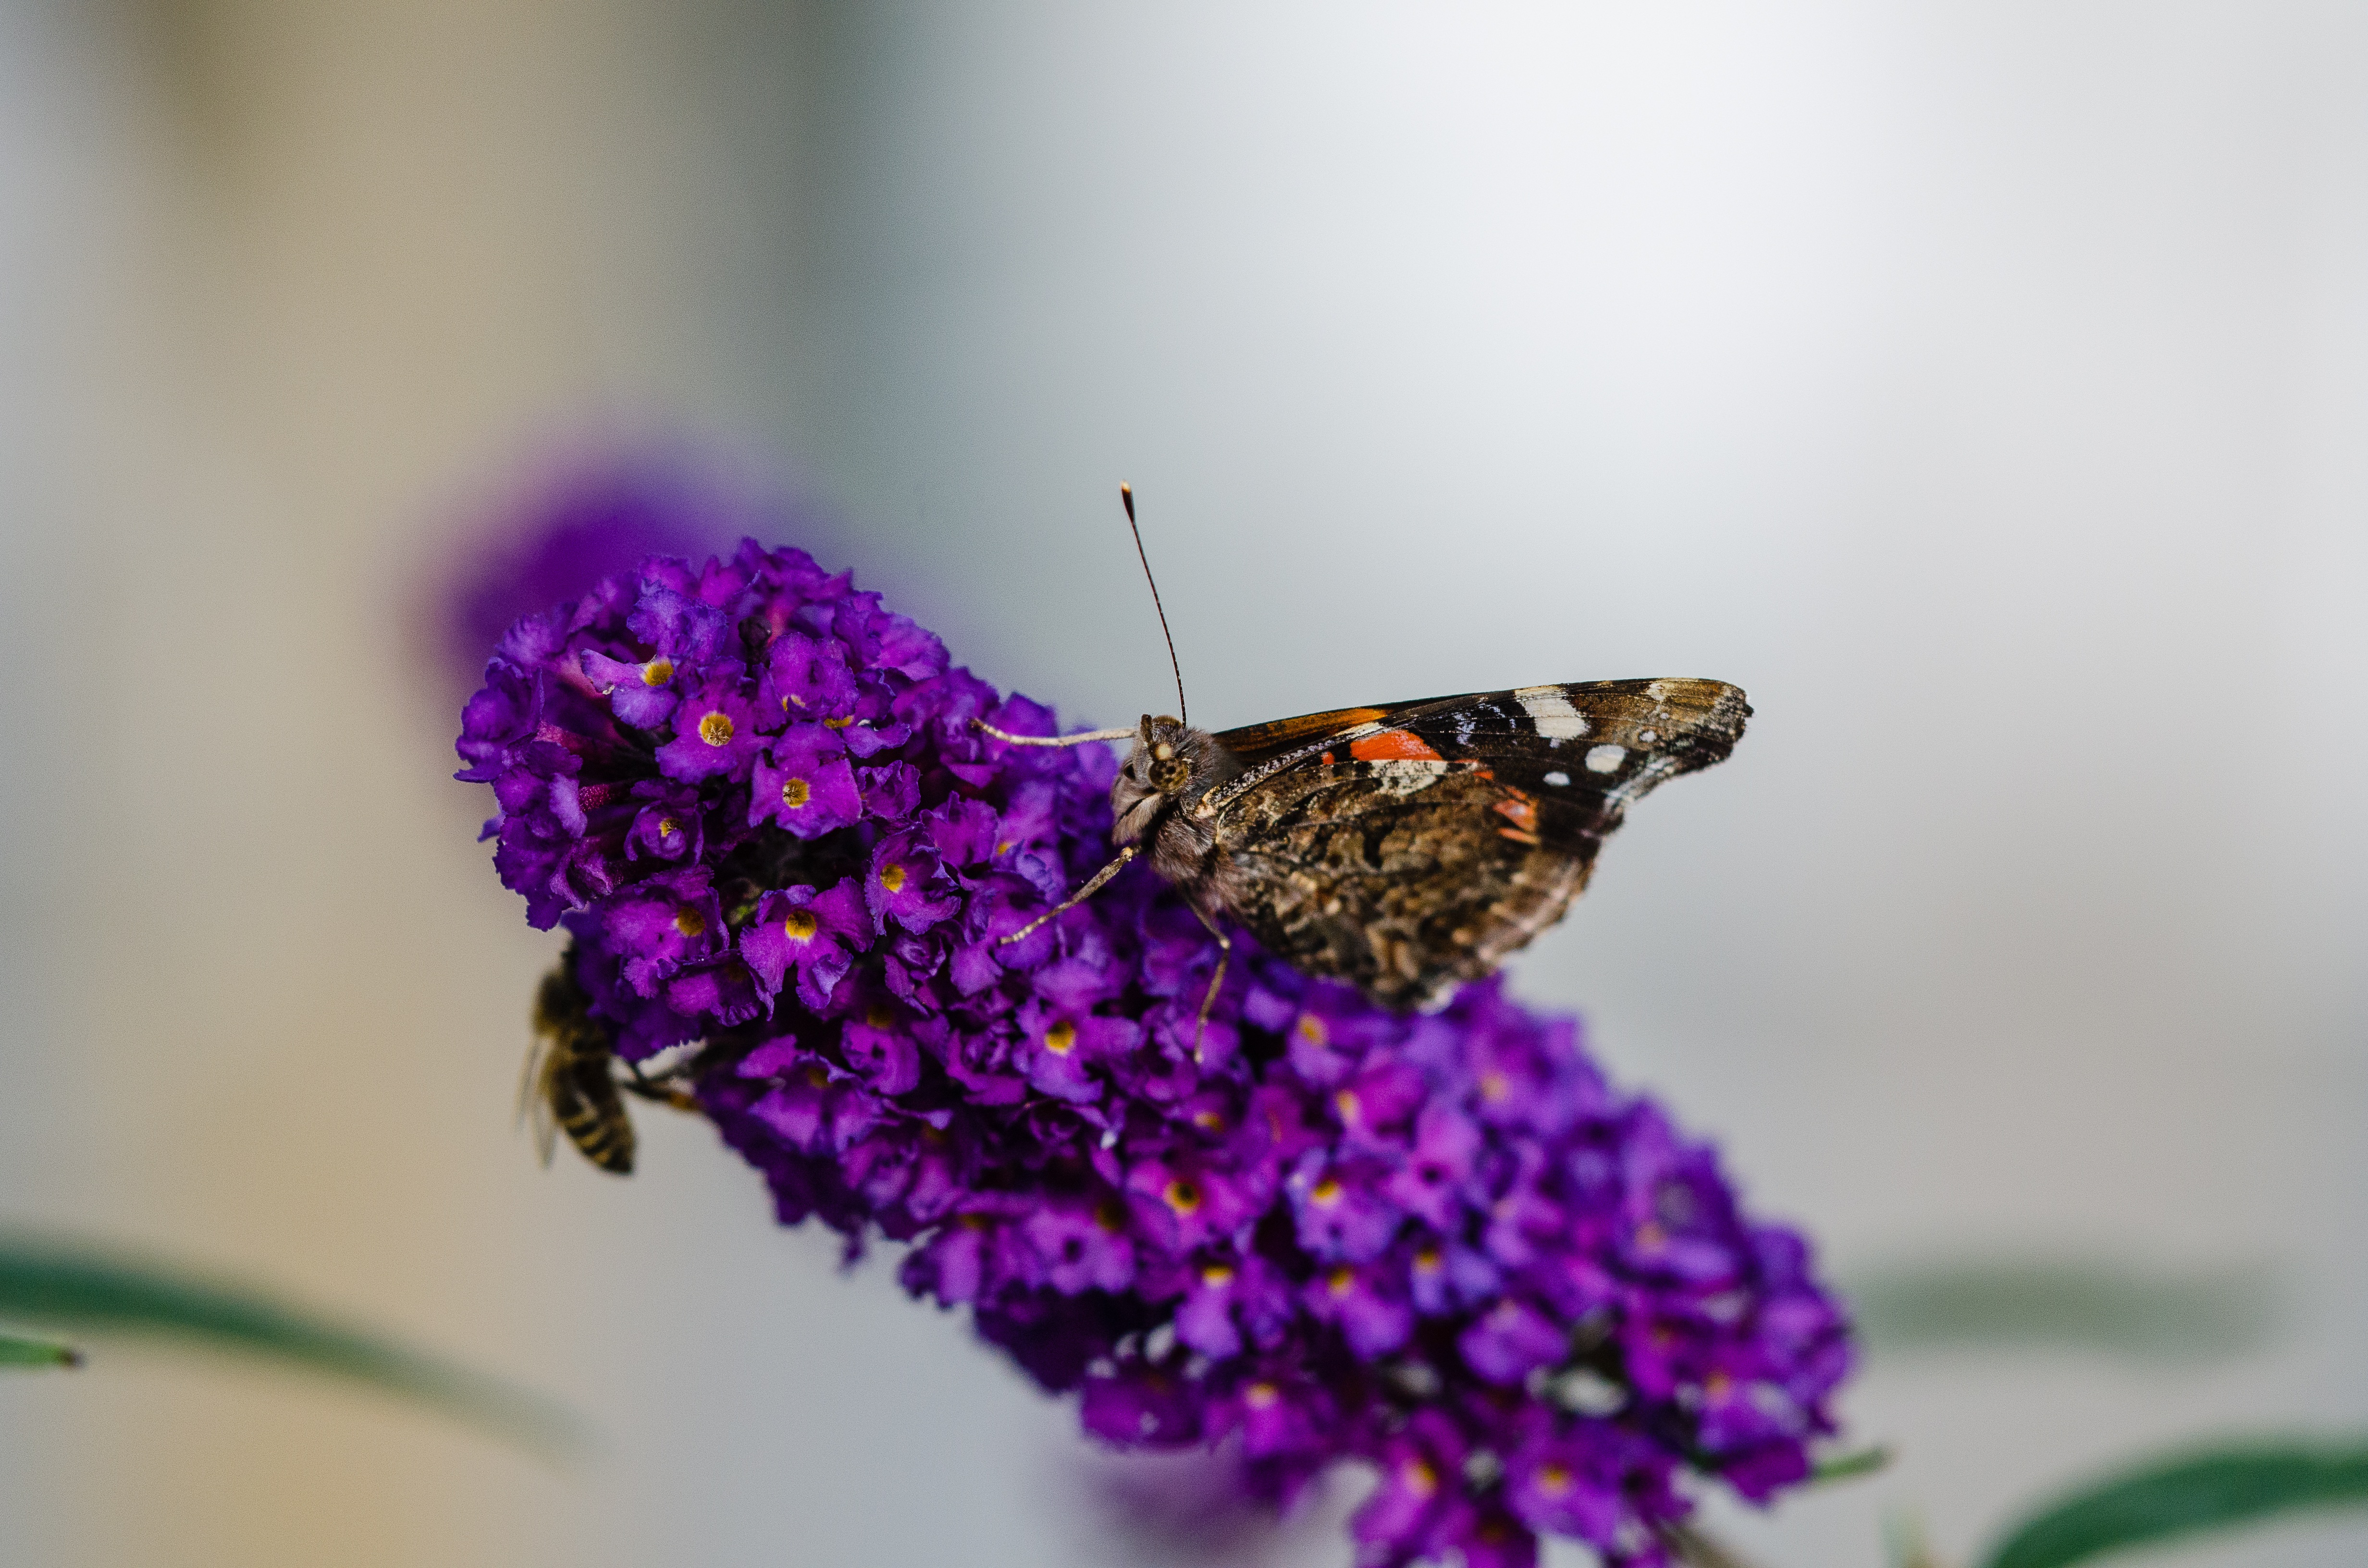
blossom, photography, flower, purple, petal, bloom, insect, blue, butterfly, flora, lavender, fauna, invertebrate, close up, lilac, nectar, macro photography, pollinator, moths and butterflies, lycaenid